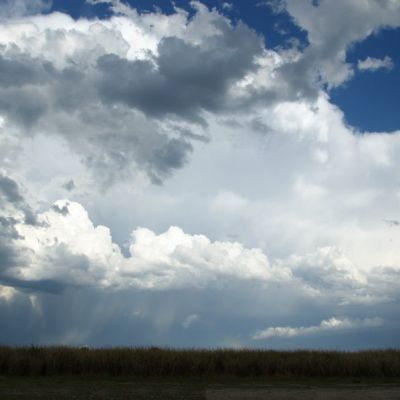
Cloud type: Cumulonimbus (Cb)